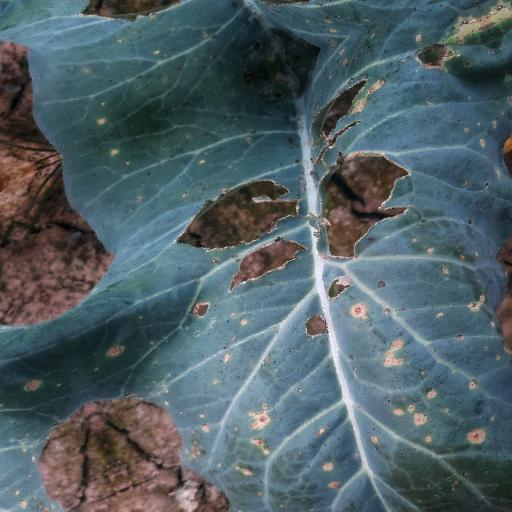
Label: Black Rot